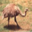
Label: bird